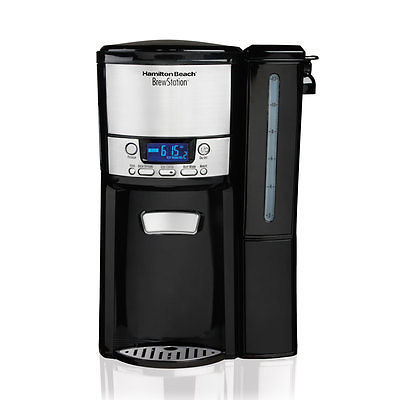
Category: coffee maker